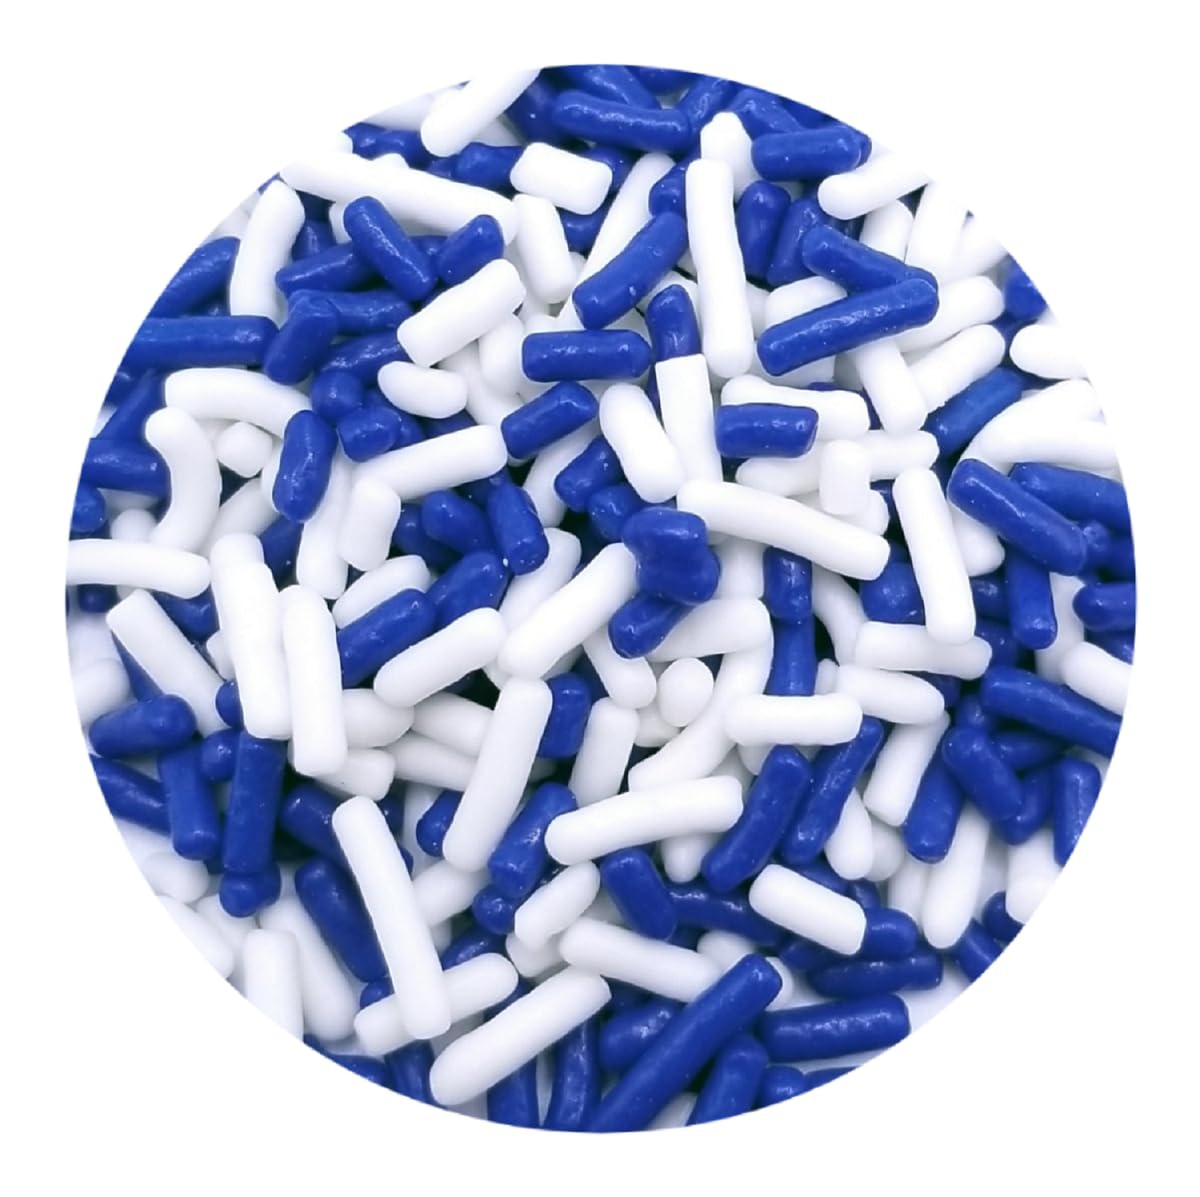
Item Name: NCS Dark Blue and White Jimmies Edible Sprinkles, 8 ounces - Great for Cupcakes, Cookies, Cakes, Cakes Pops
Bullet Point 1: All of our sprinkles are packaged in a clear reusable heat sealed stand up pouch.
Bullet Point 2: Use our jimmies to decorate your cookies, cakes, cupcakes and other baked goods!
Bullet Point 3: Great for cupcakes, cookies, cake pops, ice cream, cakes, baked good
Bullet Point 4: Dairy Free - Nut Free - Gluten Free
Bullet Point 5: 8 ounce bag = approximately 1 cup of sprinkles. Estimated to cover 4-5 dozen cupcakes with light sprinkling. Results may vary.
Bullet Point 6: 8 ounces of sprinkles = approximately 1-1/4 full measuring cup. We estimate to cover the tops of 12-24 frosted cupcakes, you will need 8 ounces of sprinkles. To cover the tops of 25-48 frosted cupcakes, you will need 2 bags of 8 ounces of sprinkles.
Value: 4.0
Unit: Ounce

Price: 7.99